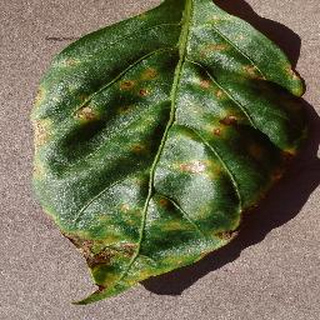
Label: bell_pepper_bacterial_spot